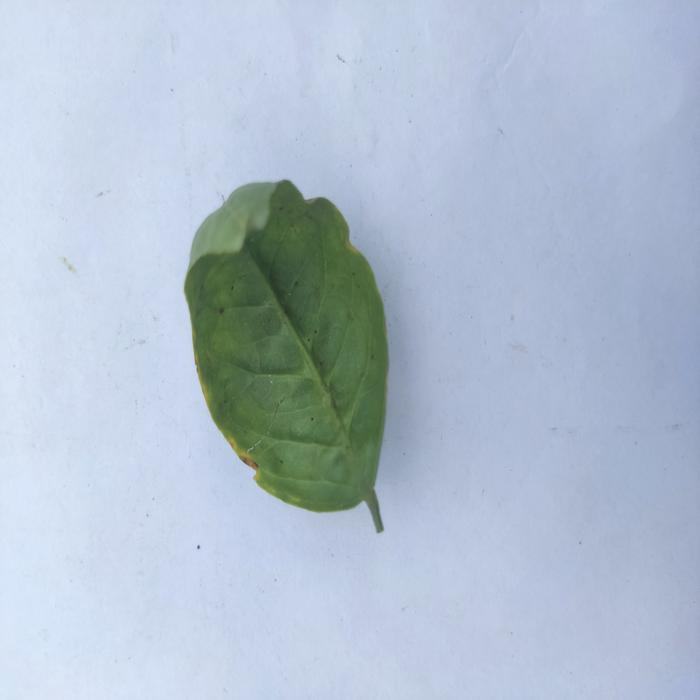
Crop: Aegle Marmelos
Leaf condition: Leaf_Curl